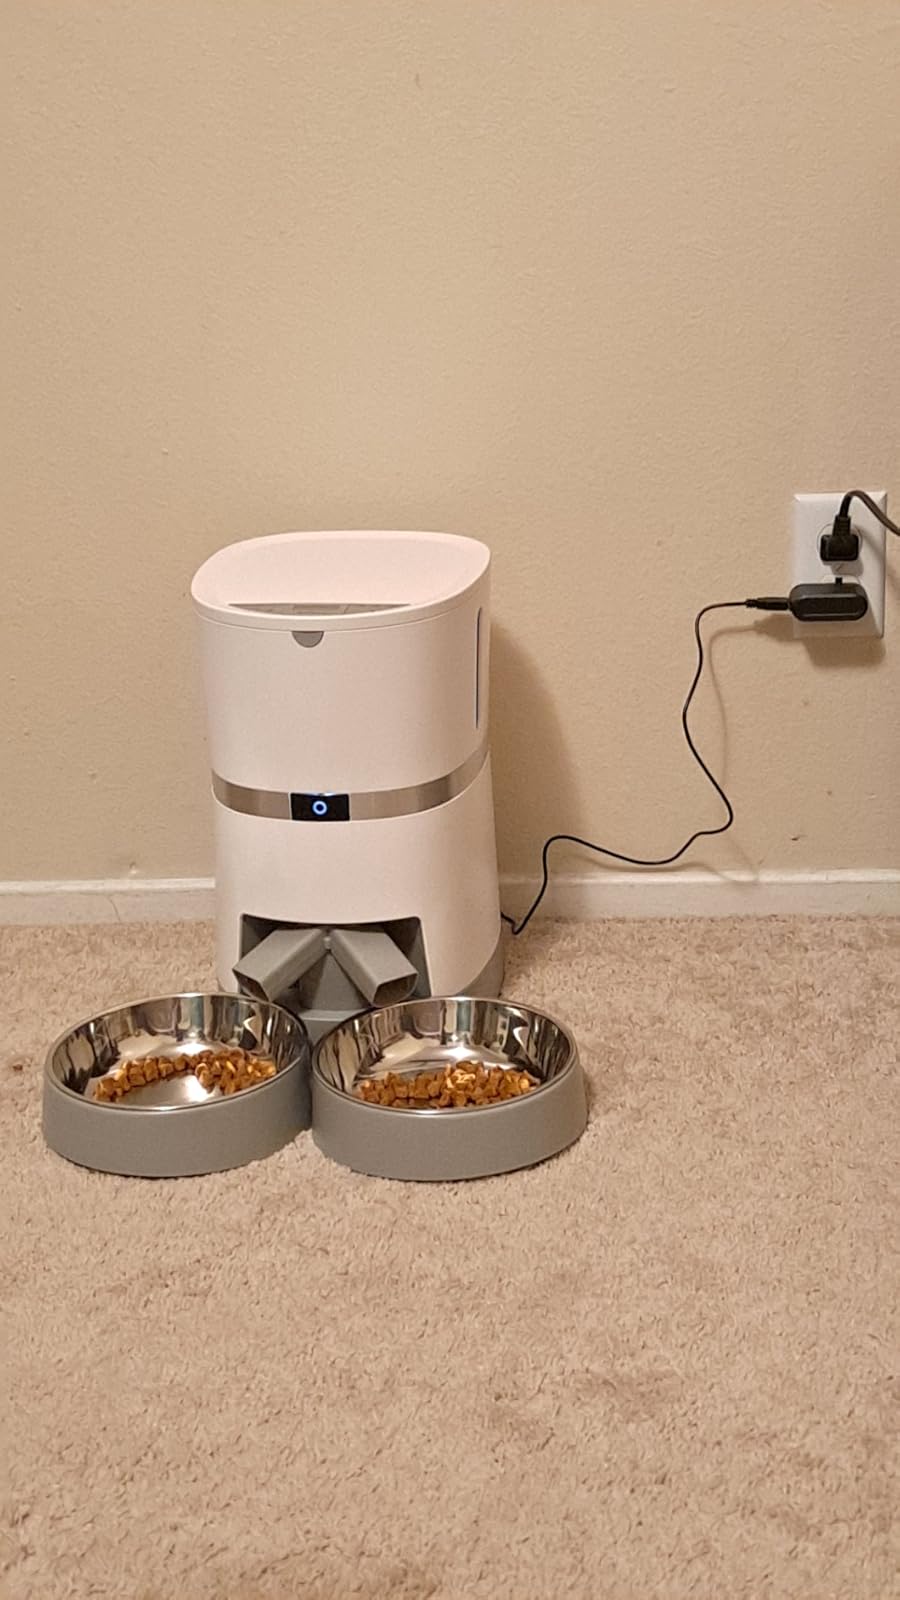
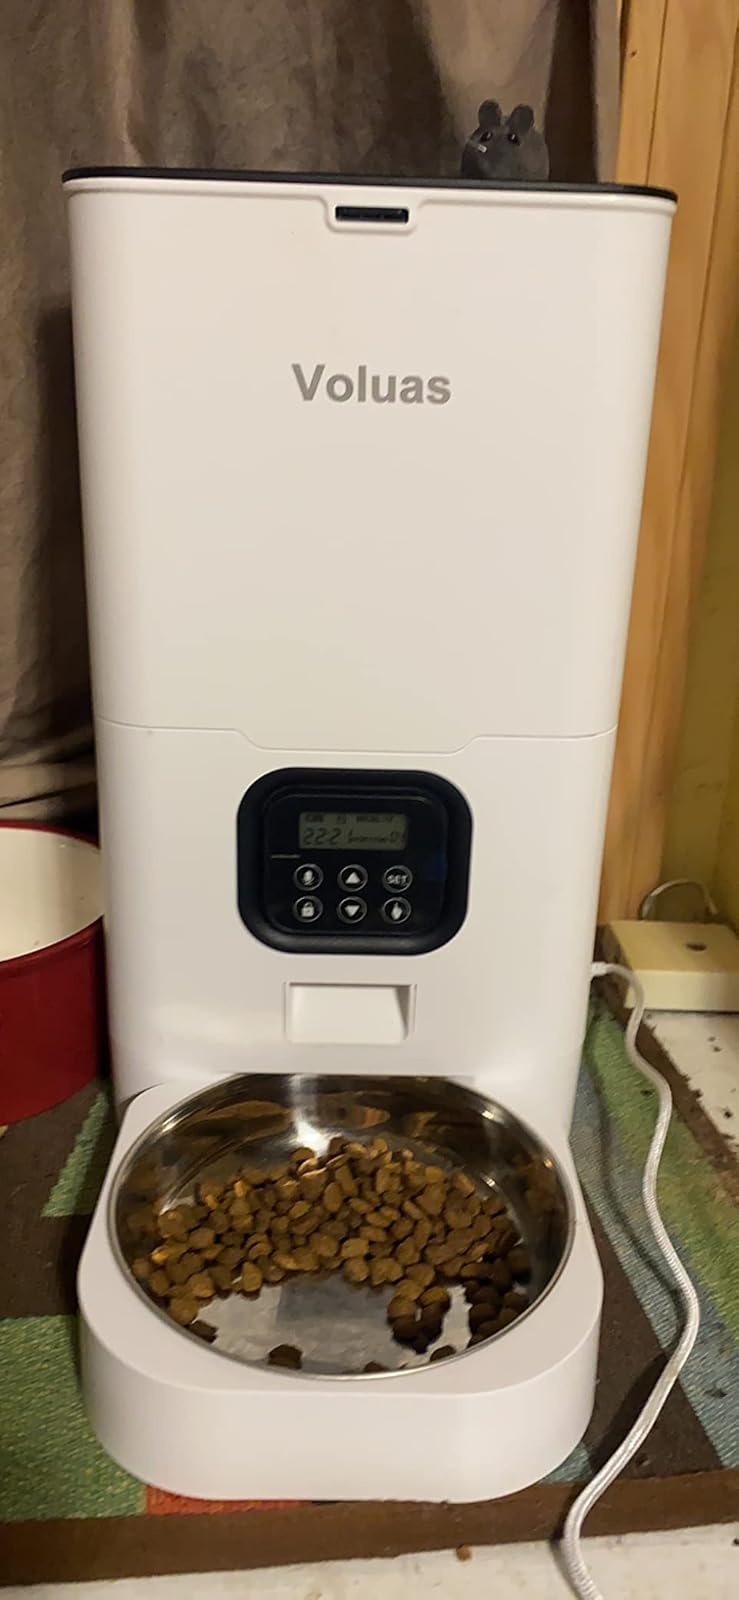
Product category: items_feeder
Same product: no